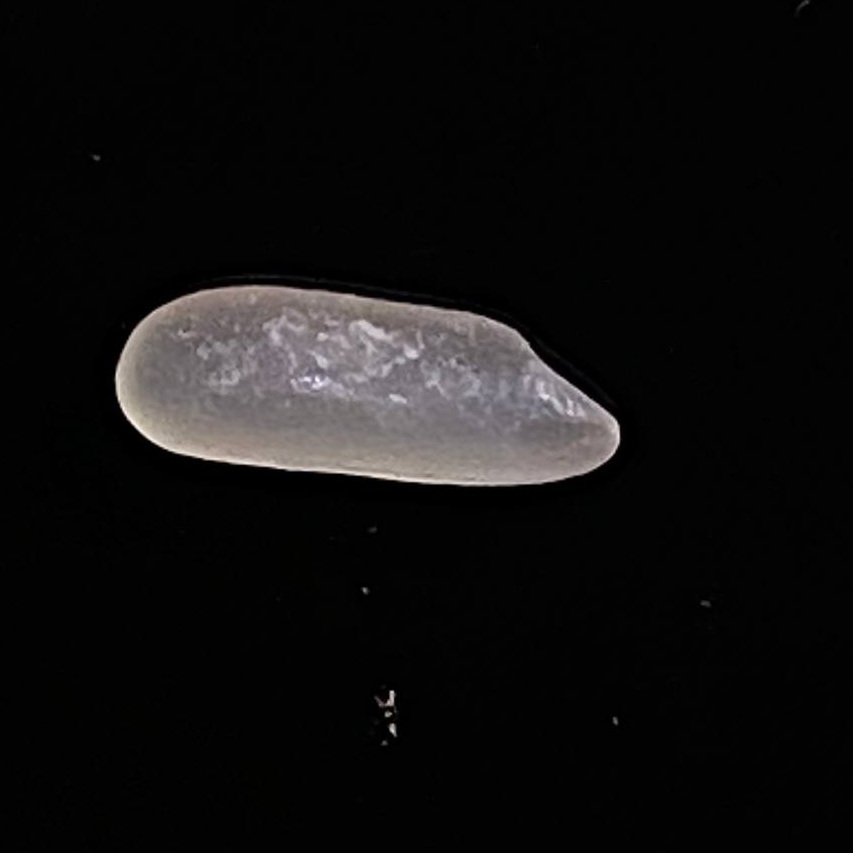
Rice variety: BR29